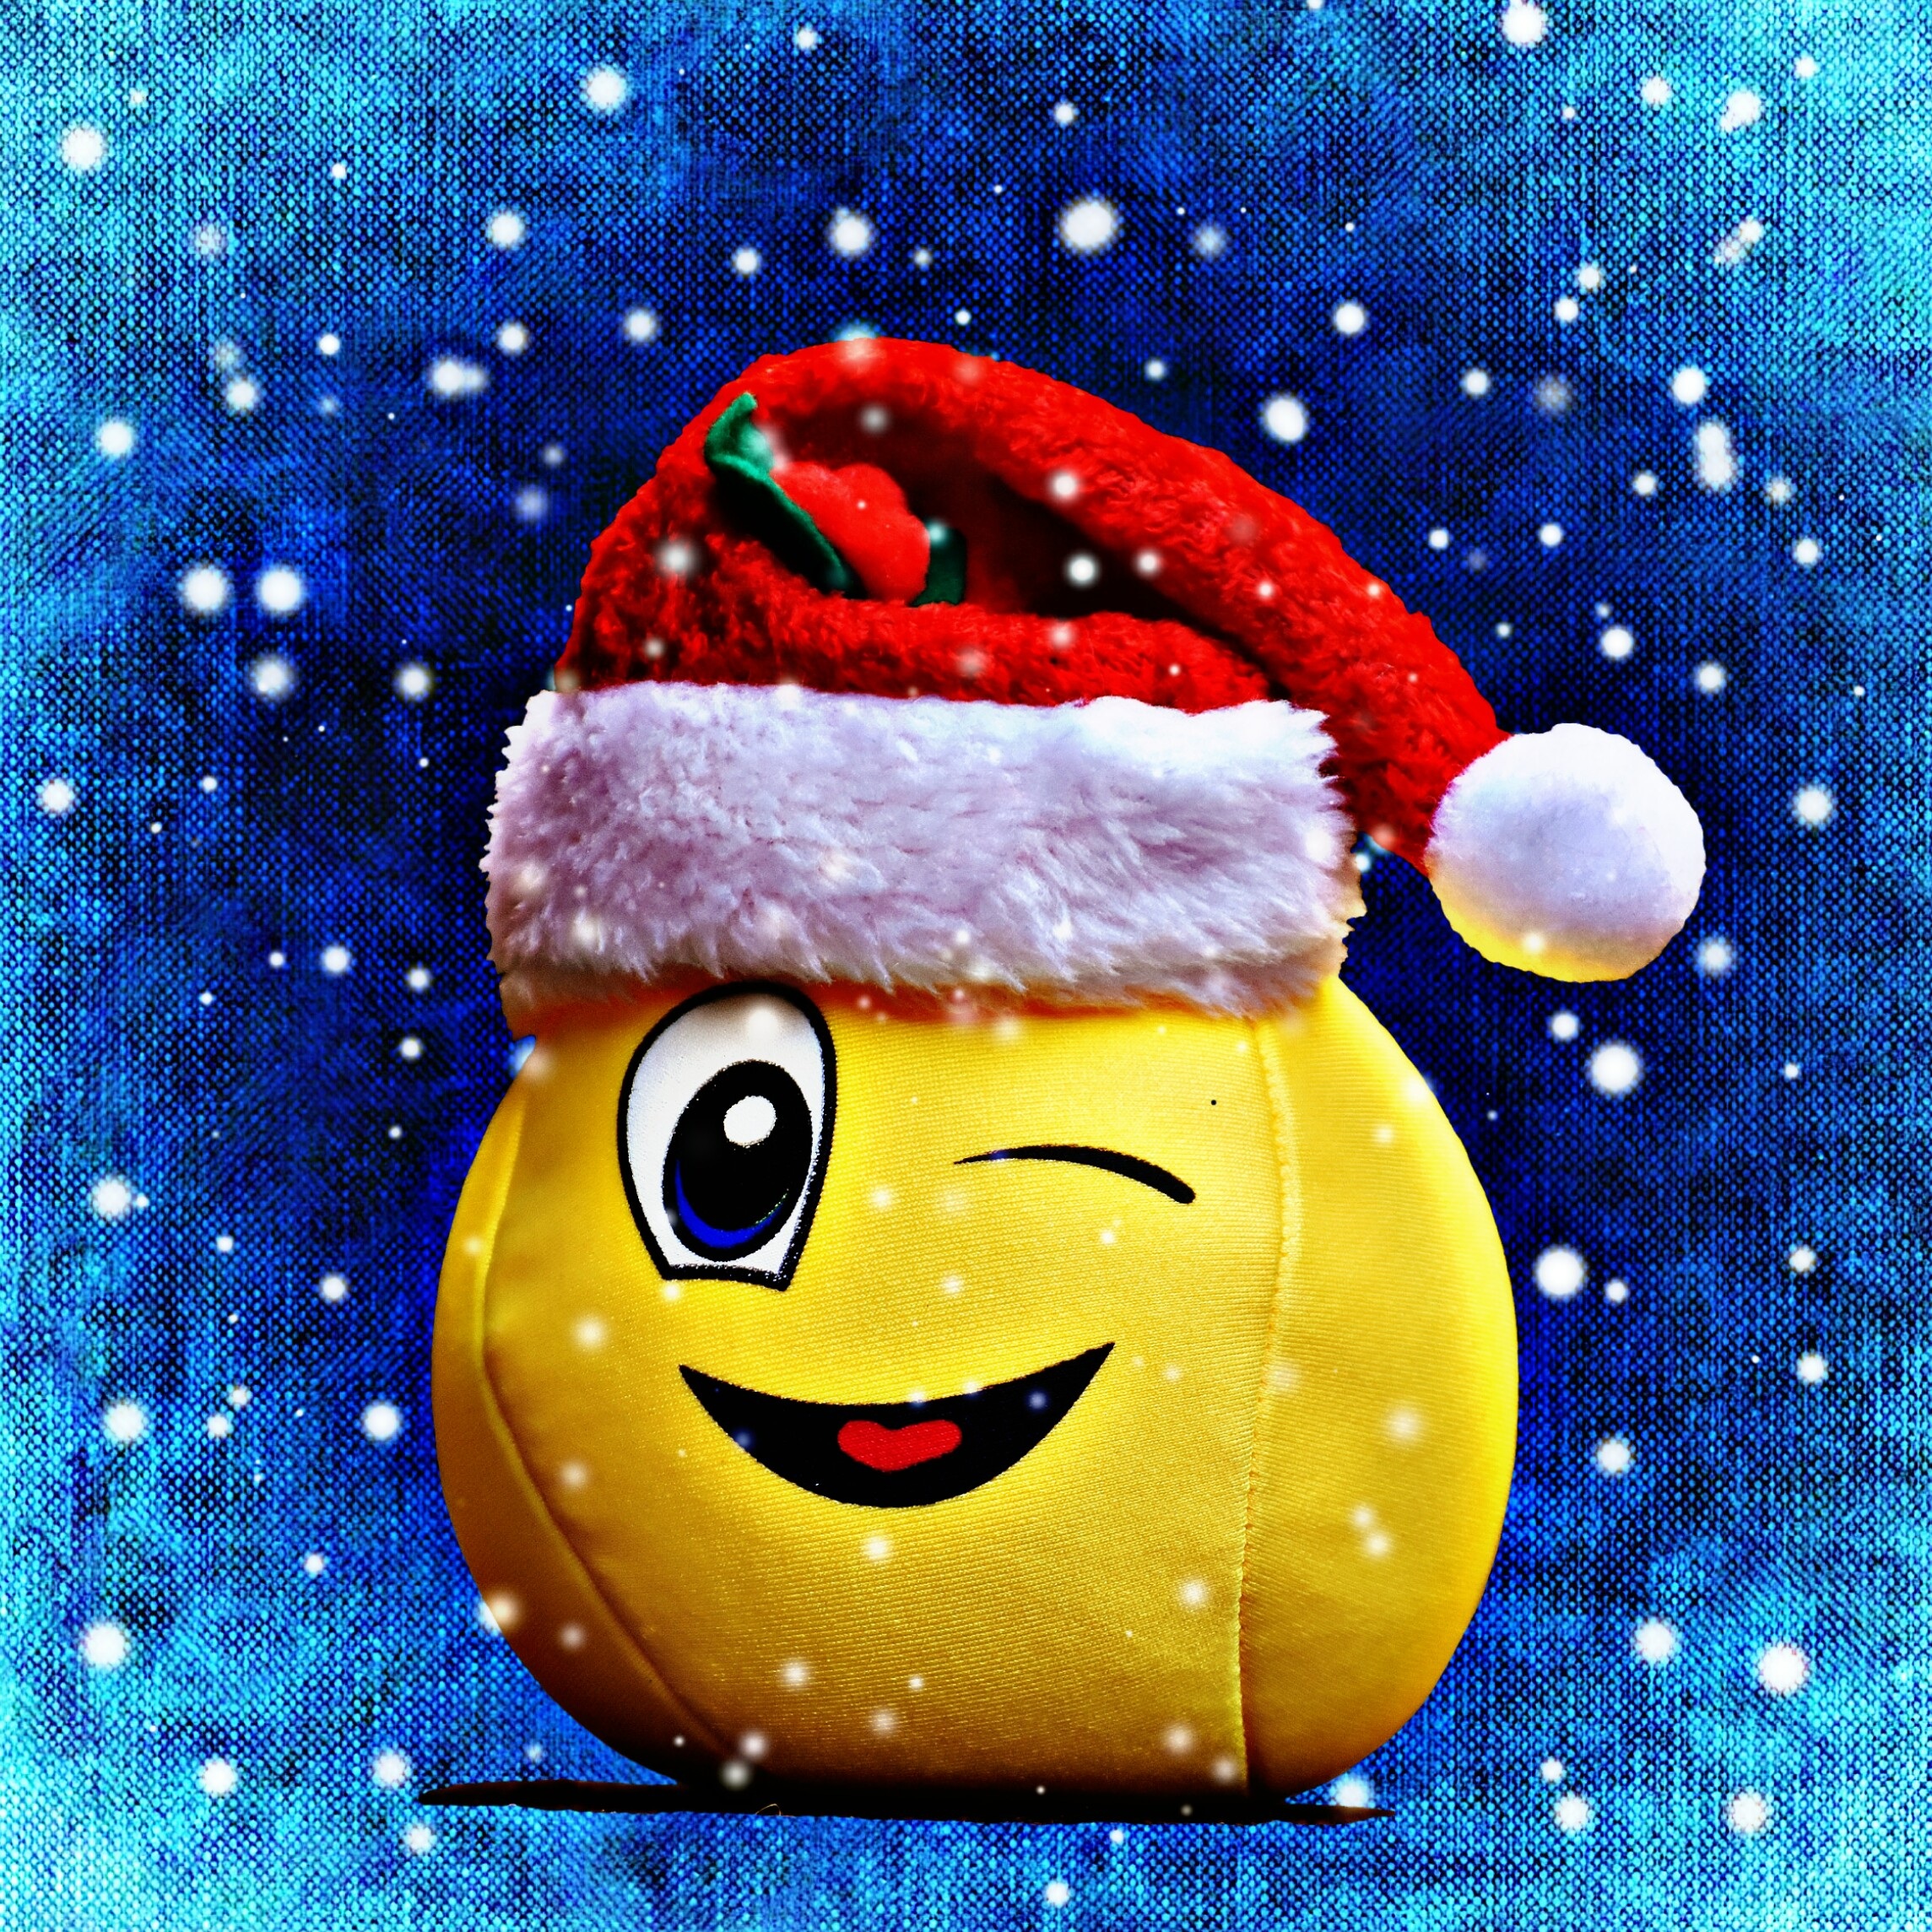
snow, christmas, laugh, santa hat, illustration, snowman, funny, cartoon, wink, smiley